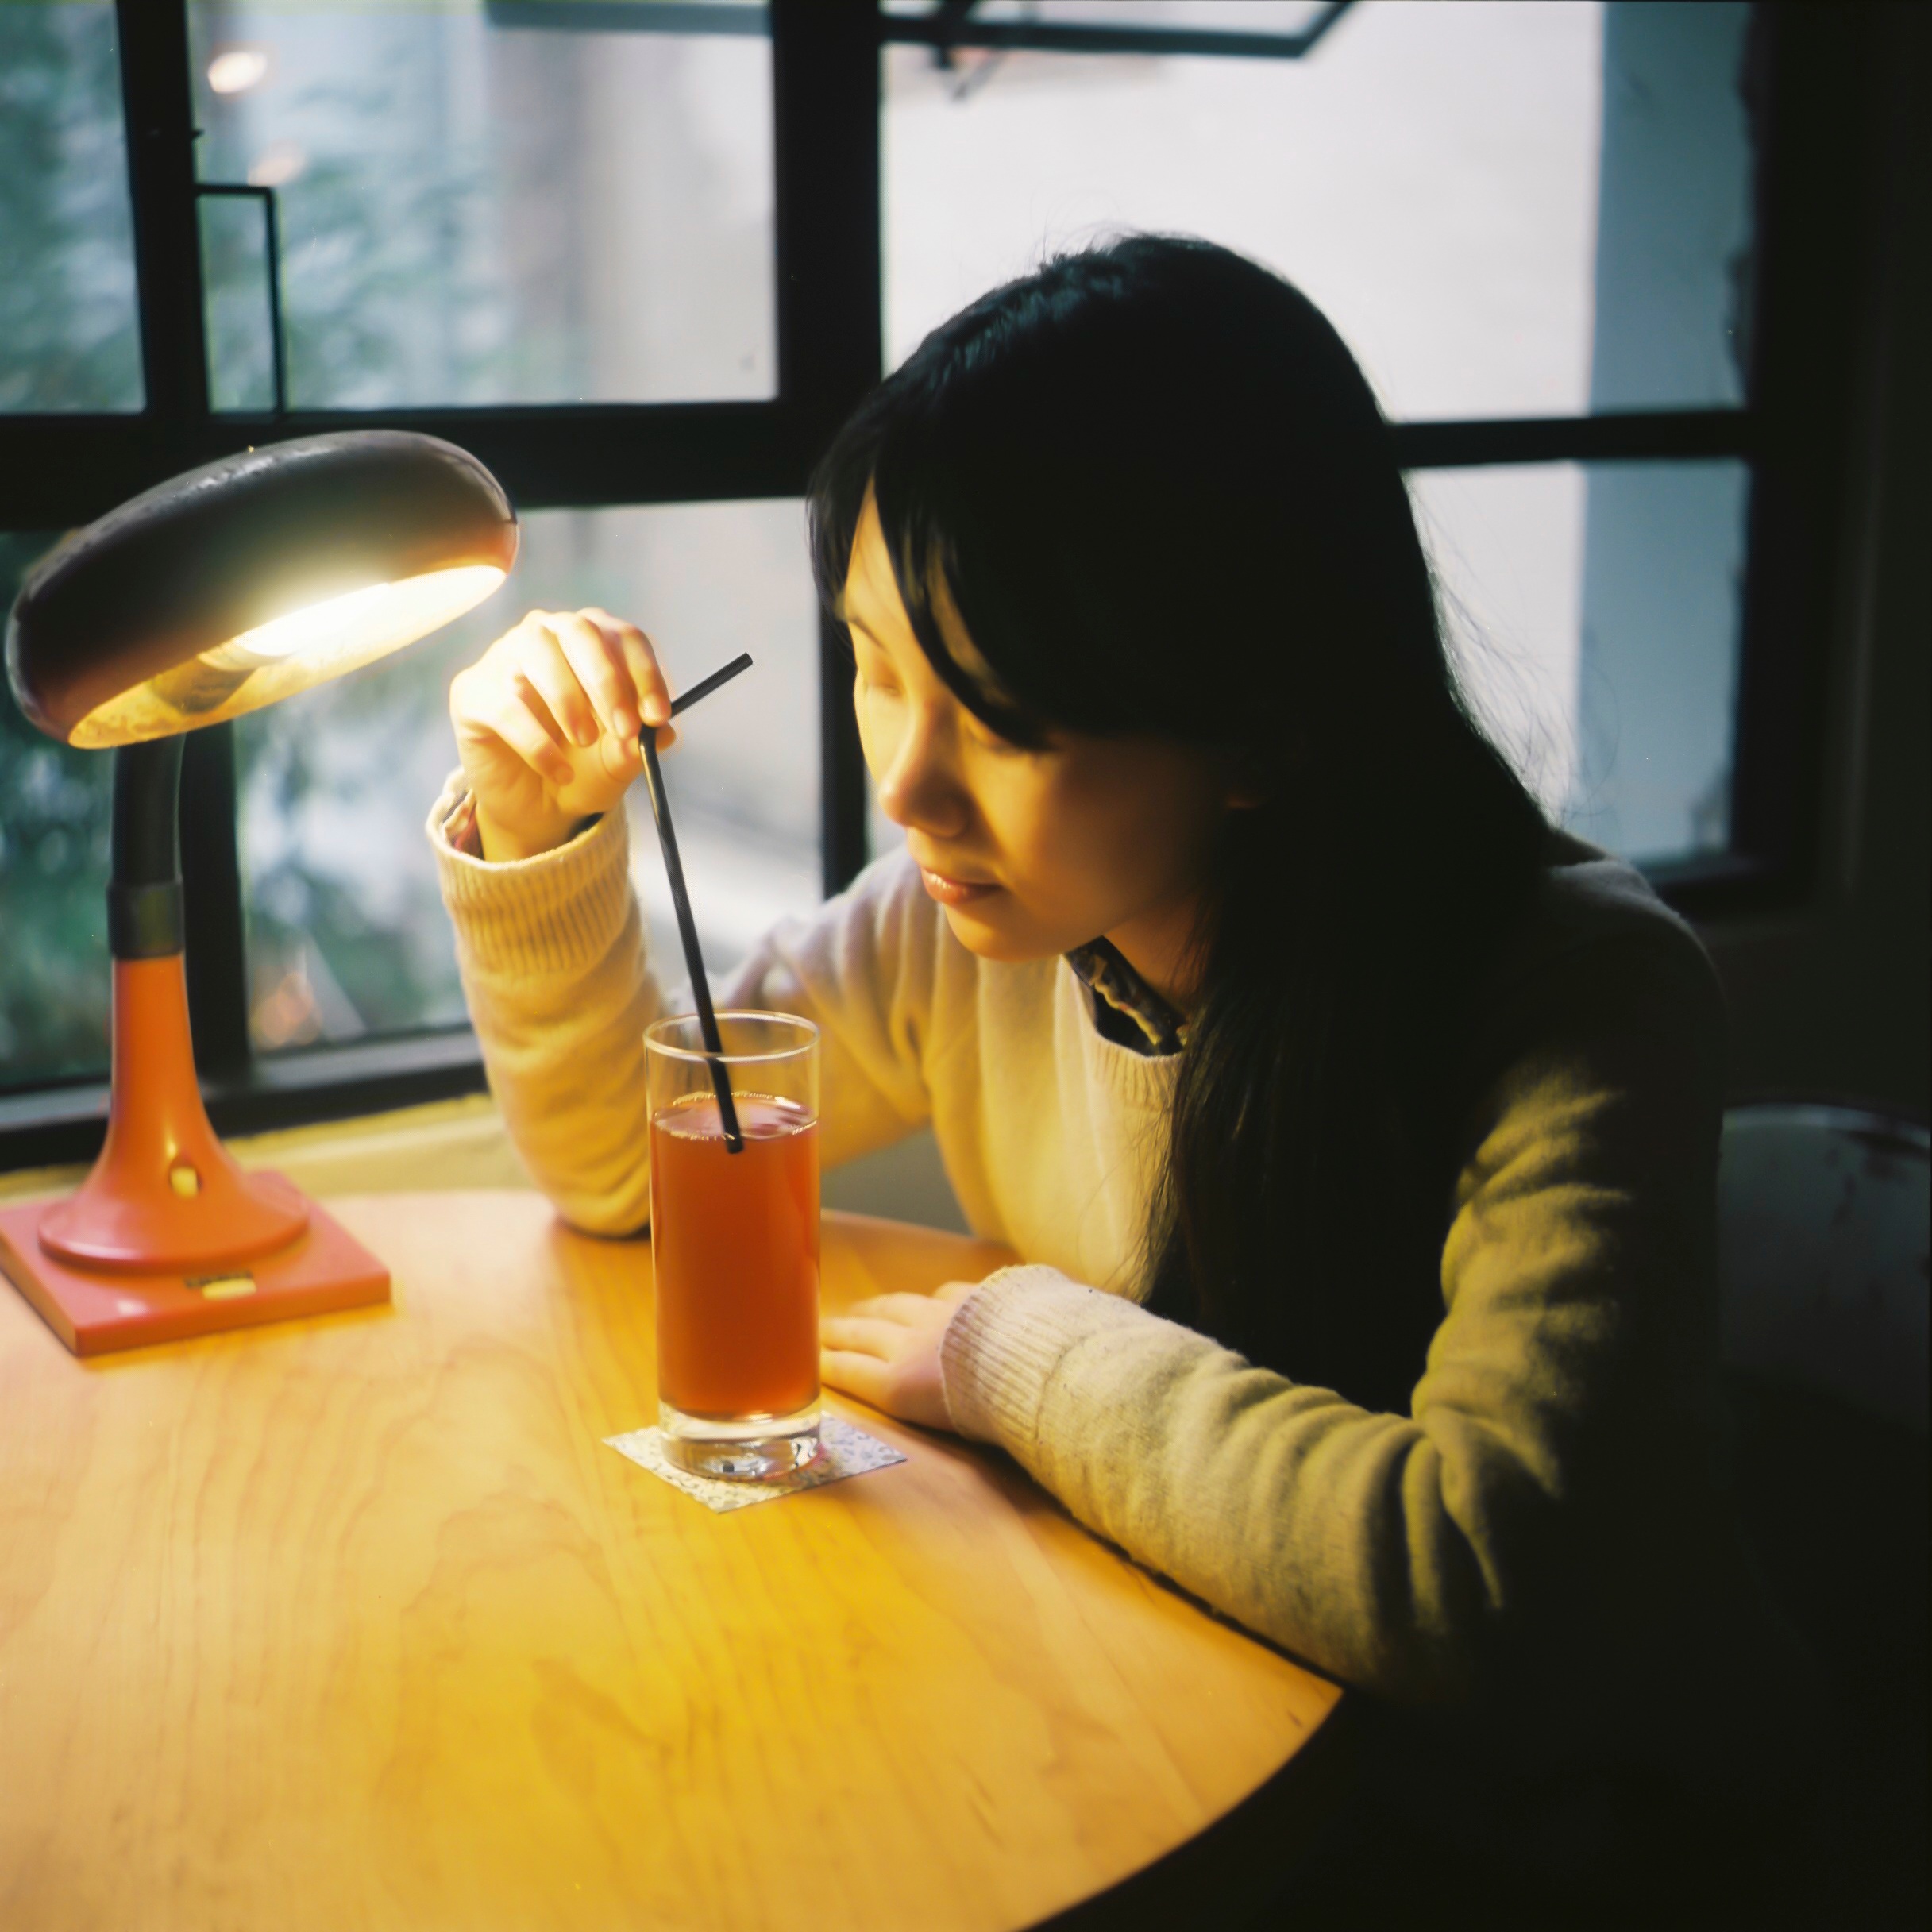
glass, color, drink, yellow, alcohol, glasses